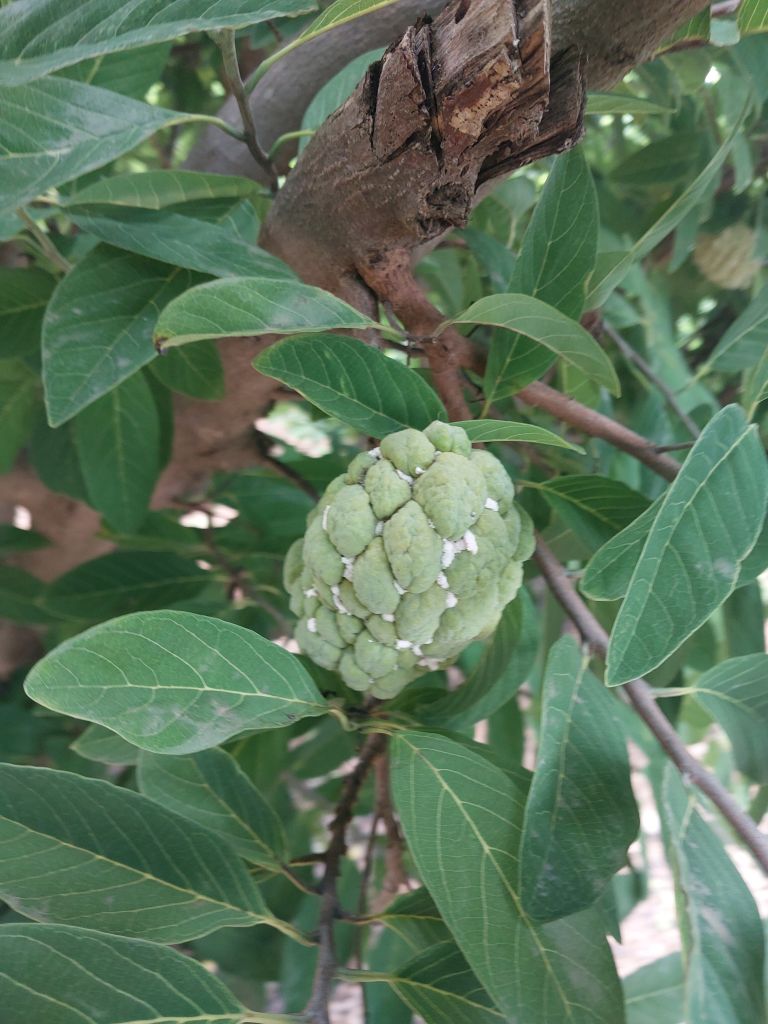
Disease label: Mealy Bug